SugarCRM

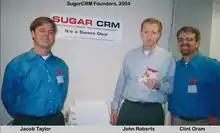
From left to right, Jacob Taylor, John Roberts and Clint Oram in 2004

John Roberts conceived of the idea and name of SugarCRM while riding his mountain bike named Sugar in the Santa Cruz Mountains. Clint Oram, John Roberts, and Jacob Taylor started full-time work on the SugarCRM open source project in April 2004, and incorporated the company in California in June 2004. Roberts served as the CEO from 2004 to 2009, Oram was the vice president, and Taylor was the CTO & vice president of engineering.